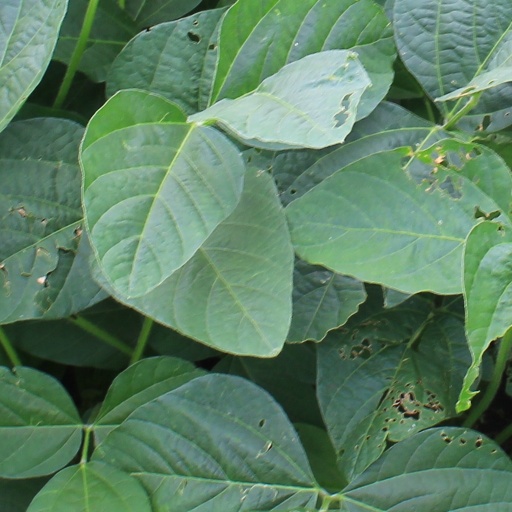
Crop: soybean